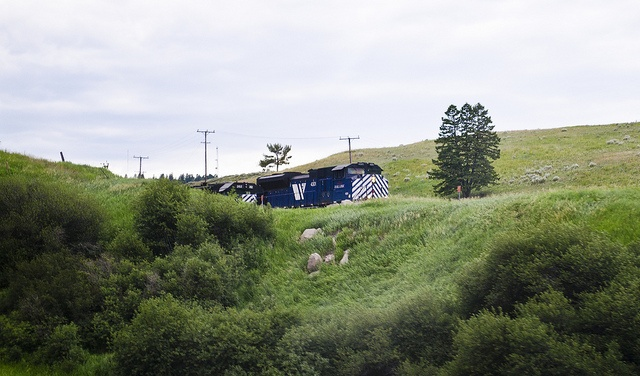
a train passing on the railroad in a grassy hill
A large long train on a steel track.
A blue train on tracks between two hills.
A very steep lush green hill with some items on top.
Two engine train moving through rolling grassy hills.